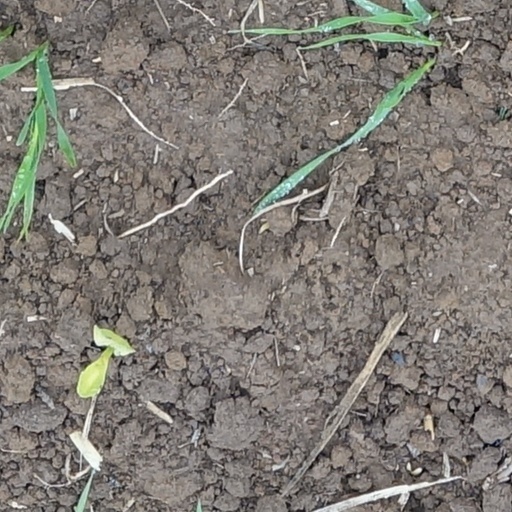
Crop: wheat